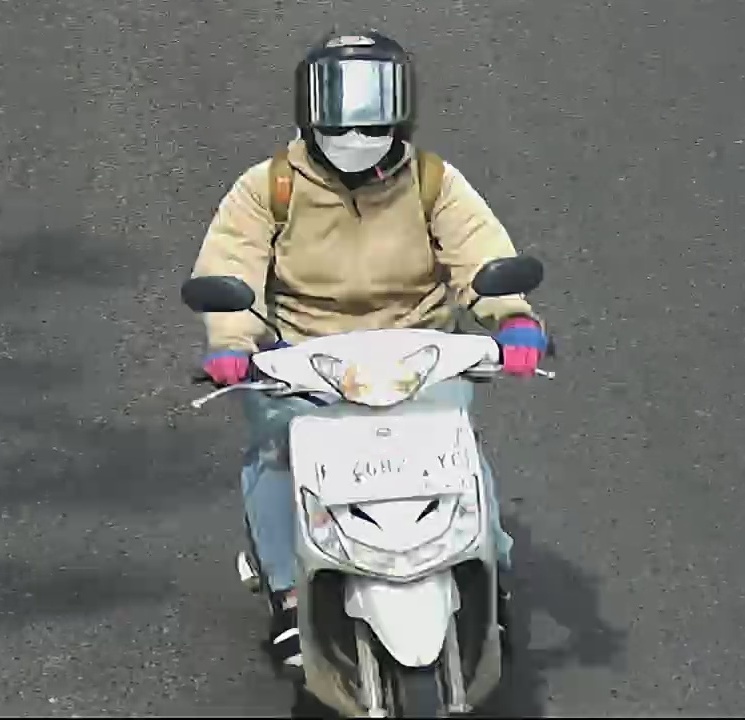
person-with-helmet: 1
person-without-helmet: 0